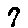
Label: 7